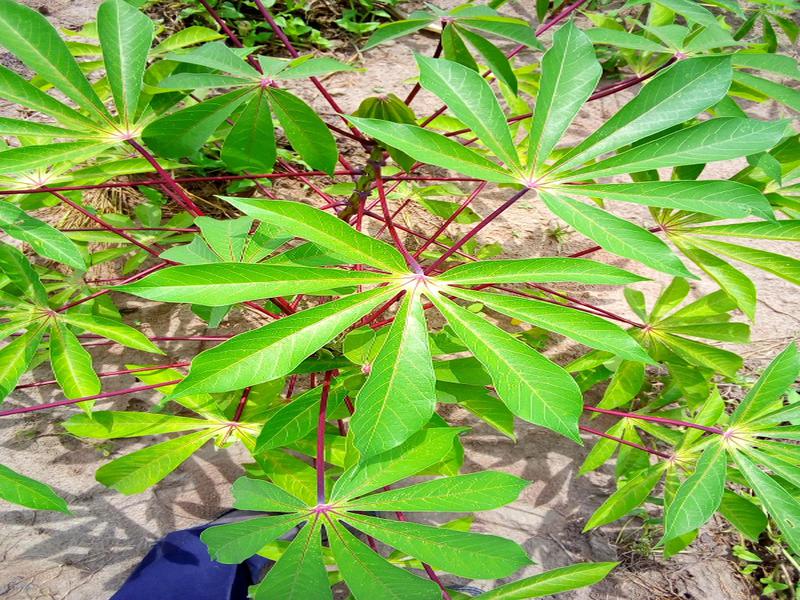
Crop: cassava
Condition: healthy